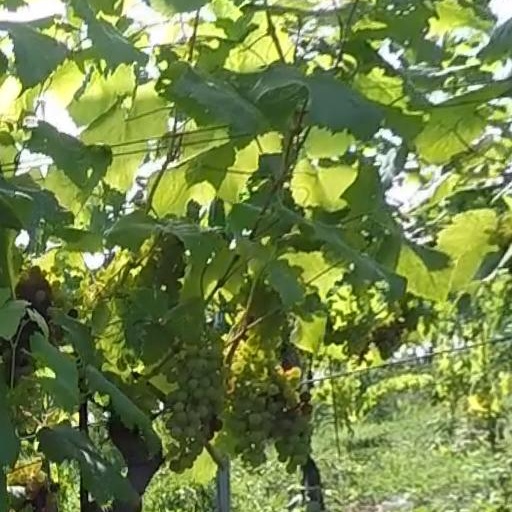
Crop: grape